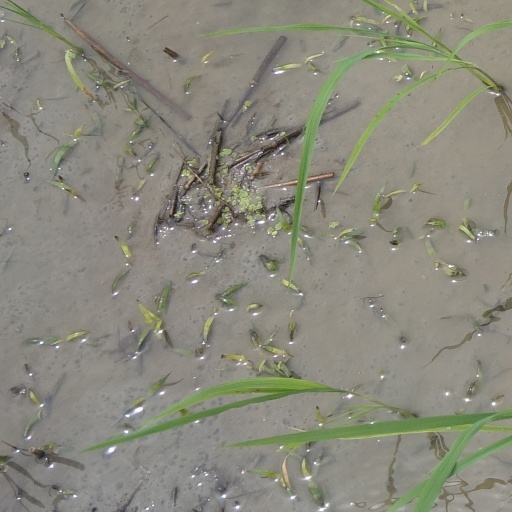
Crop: rice